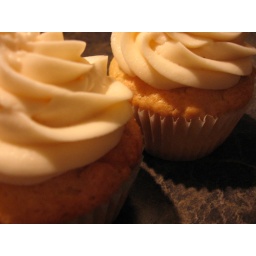
The toasted macadamia nuts and white chocolate chips in the cake complement each other perfectly!